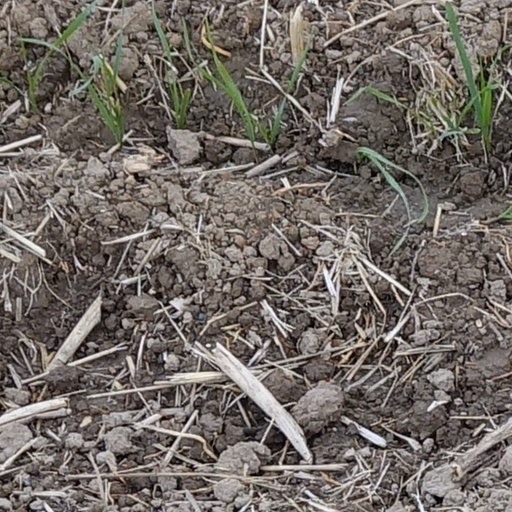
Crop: wheat